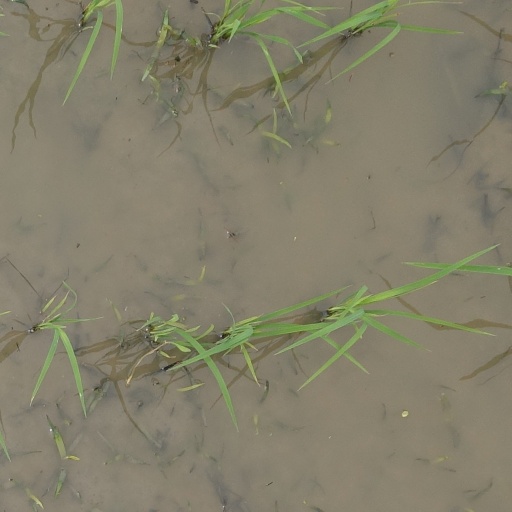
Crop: rice